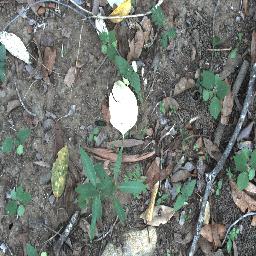
Label: rubber_vine